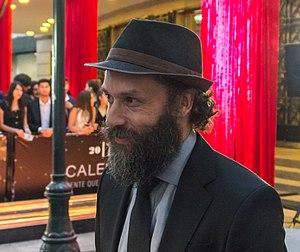
Andrés Hernán Velasco Reyes est un acteur chilien.